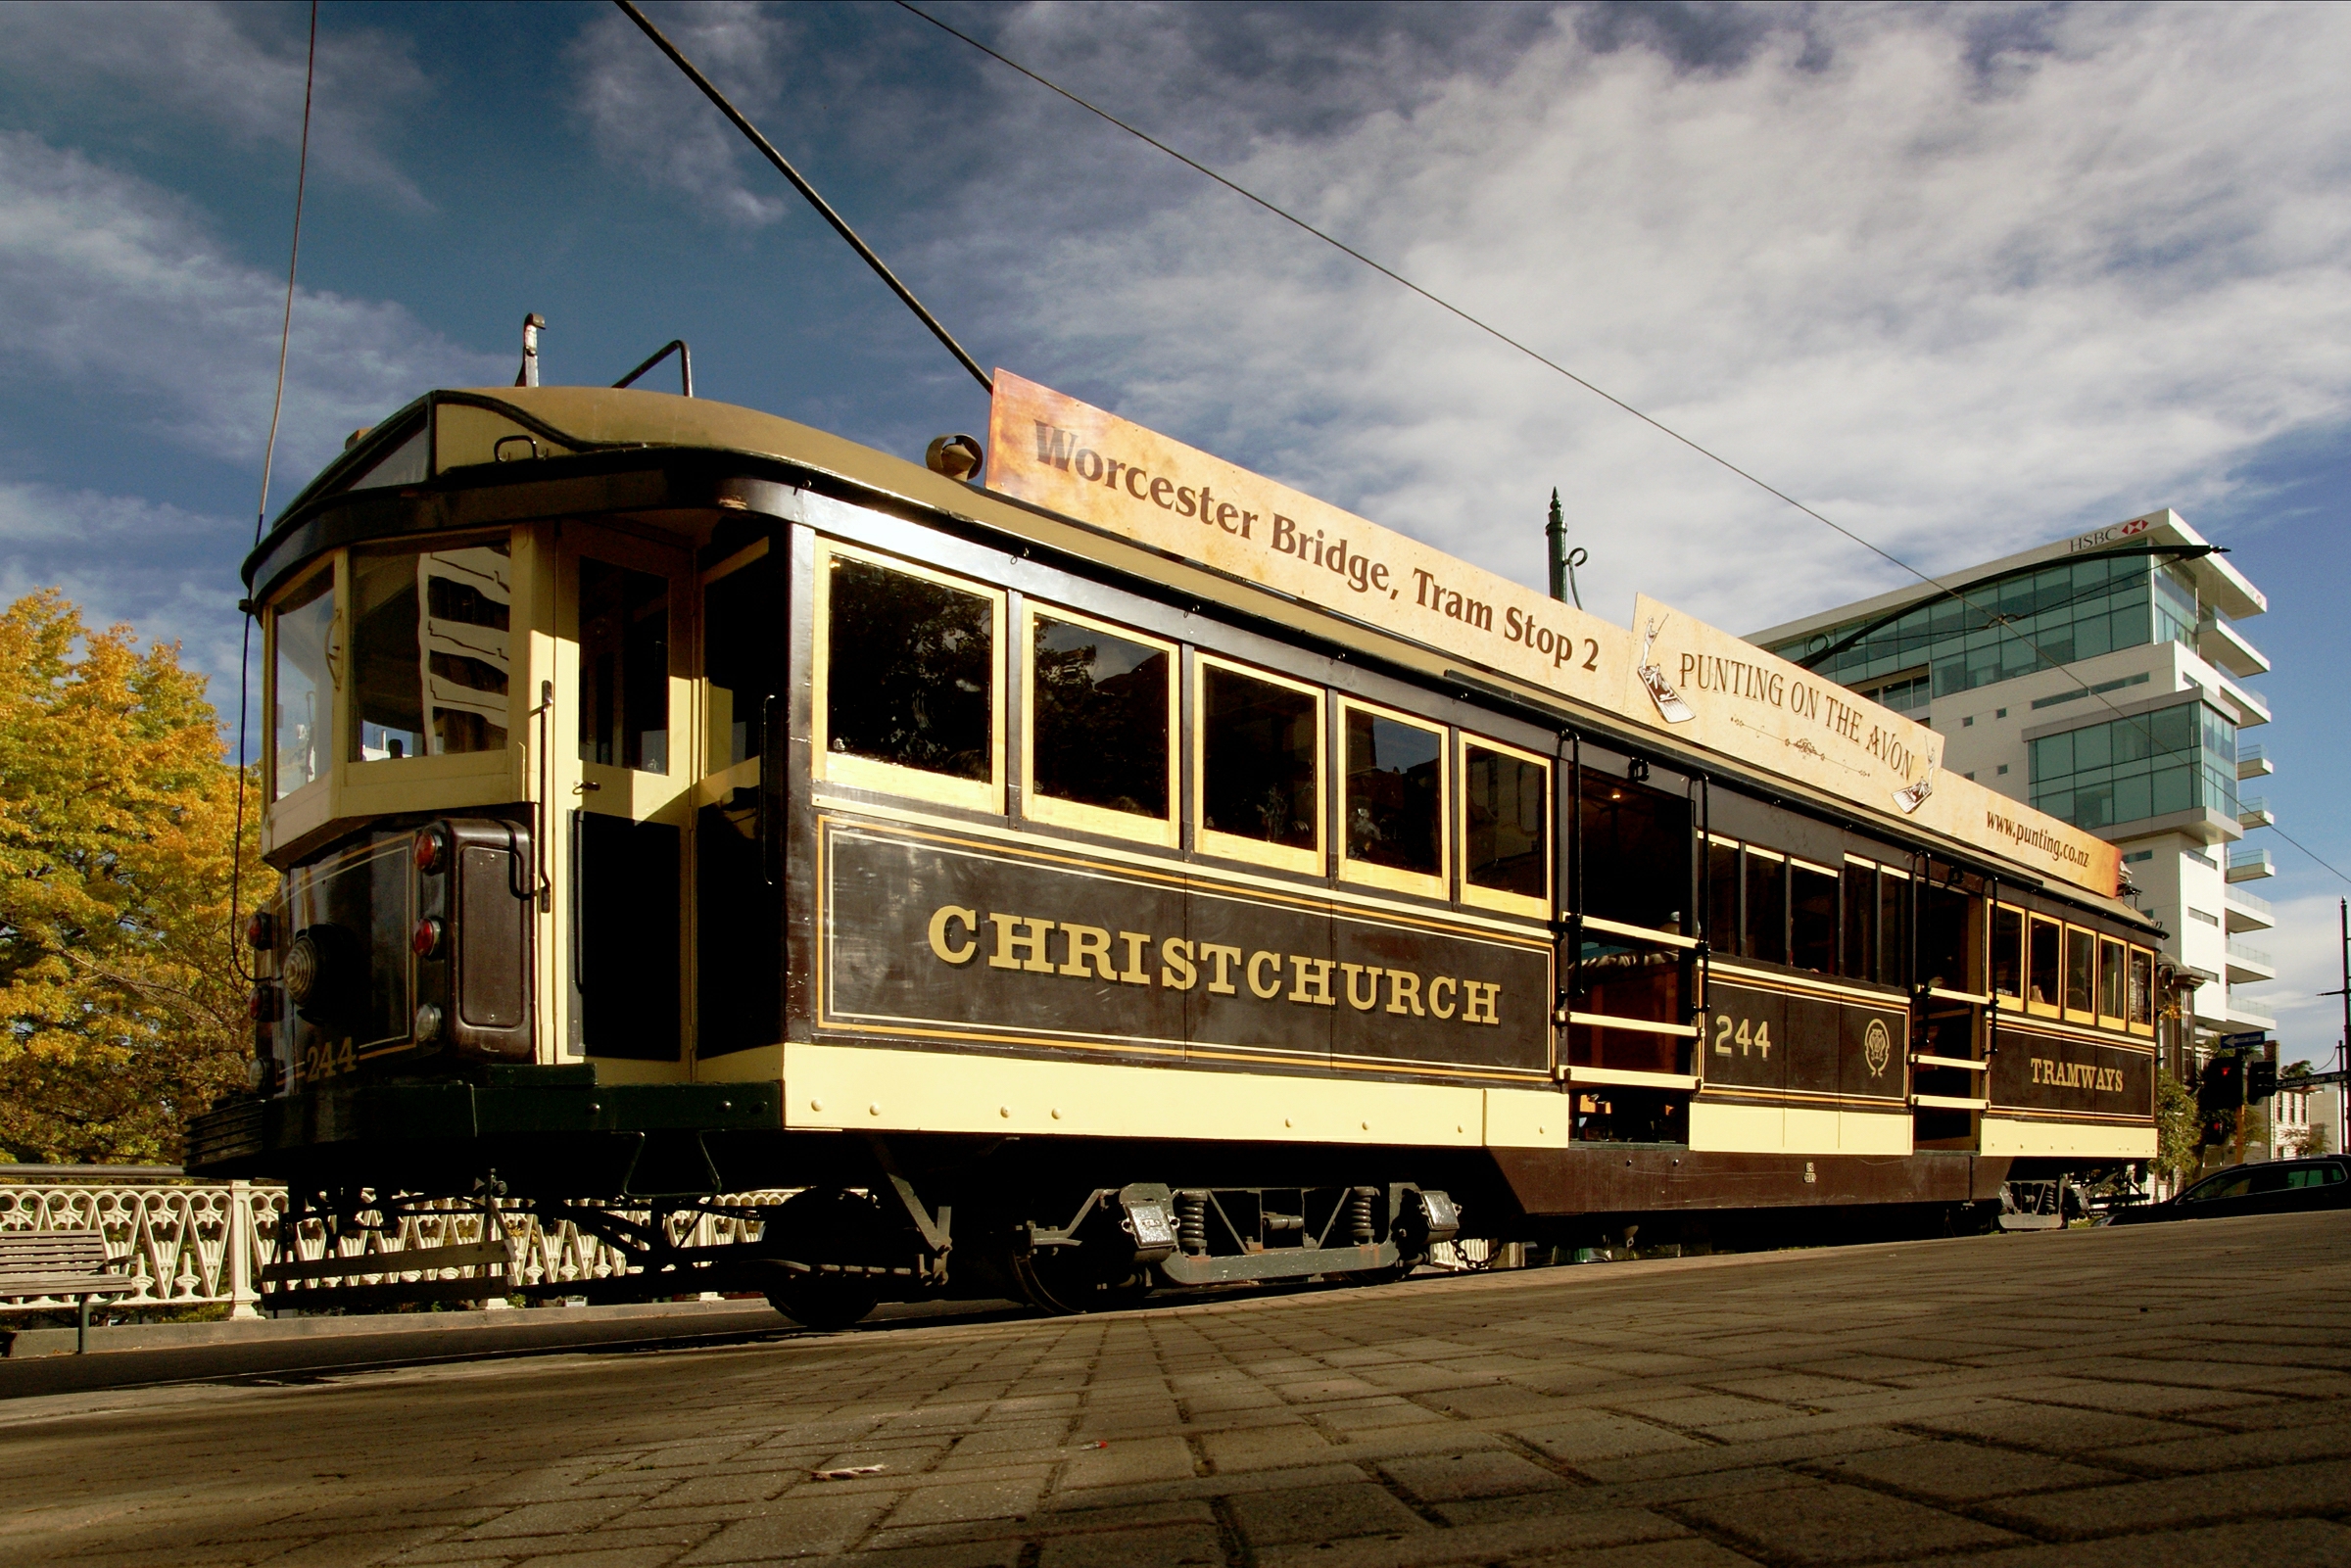
train, tram, transport, vehicle, train station, electricity, public transport, locomotive, newzealand, christchurch, trams, streetcars, lightrail, passenger, rail transport, land vehicle, rolling stock, metropolitan area, railroad car, passenger car